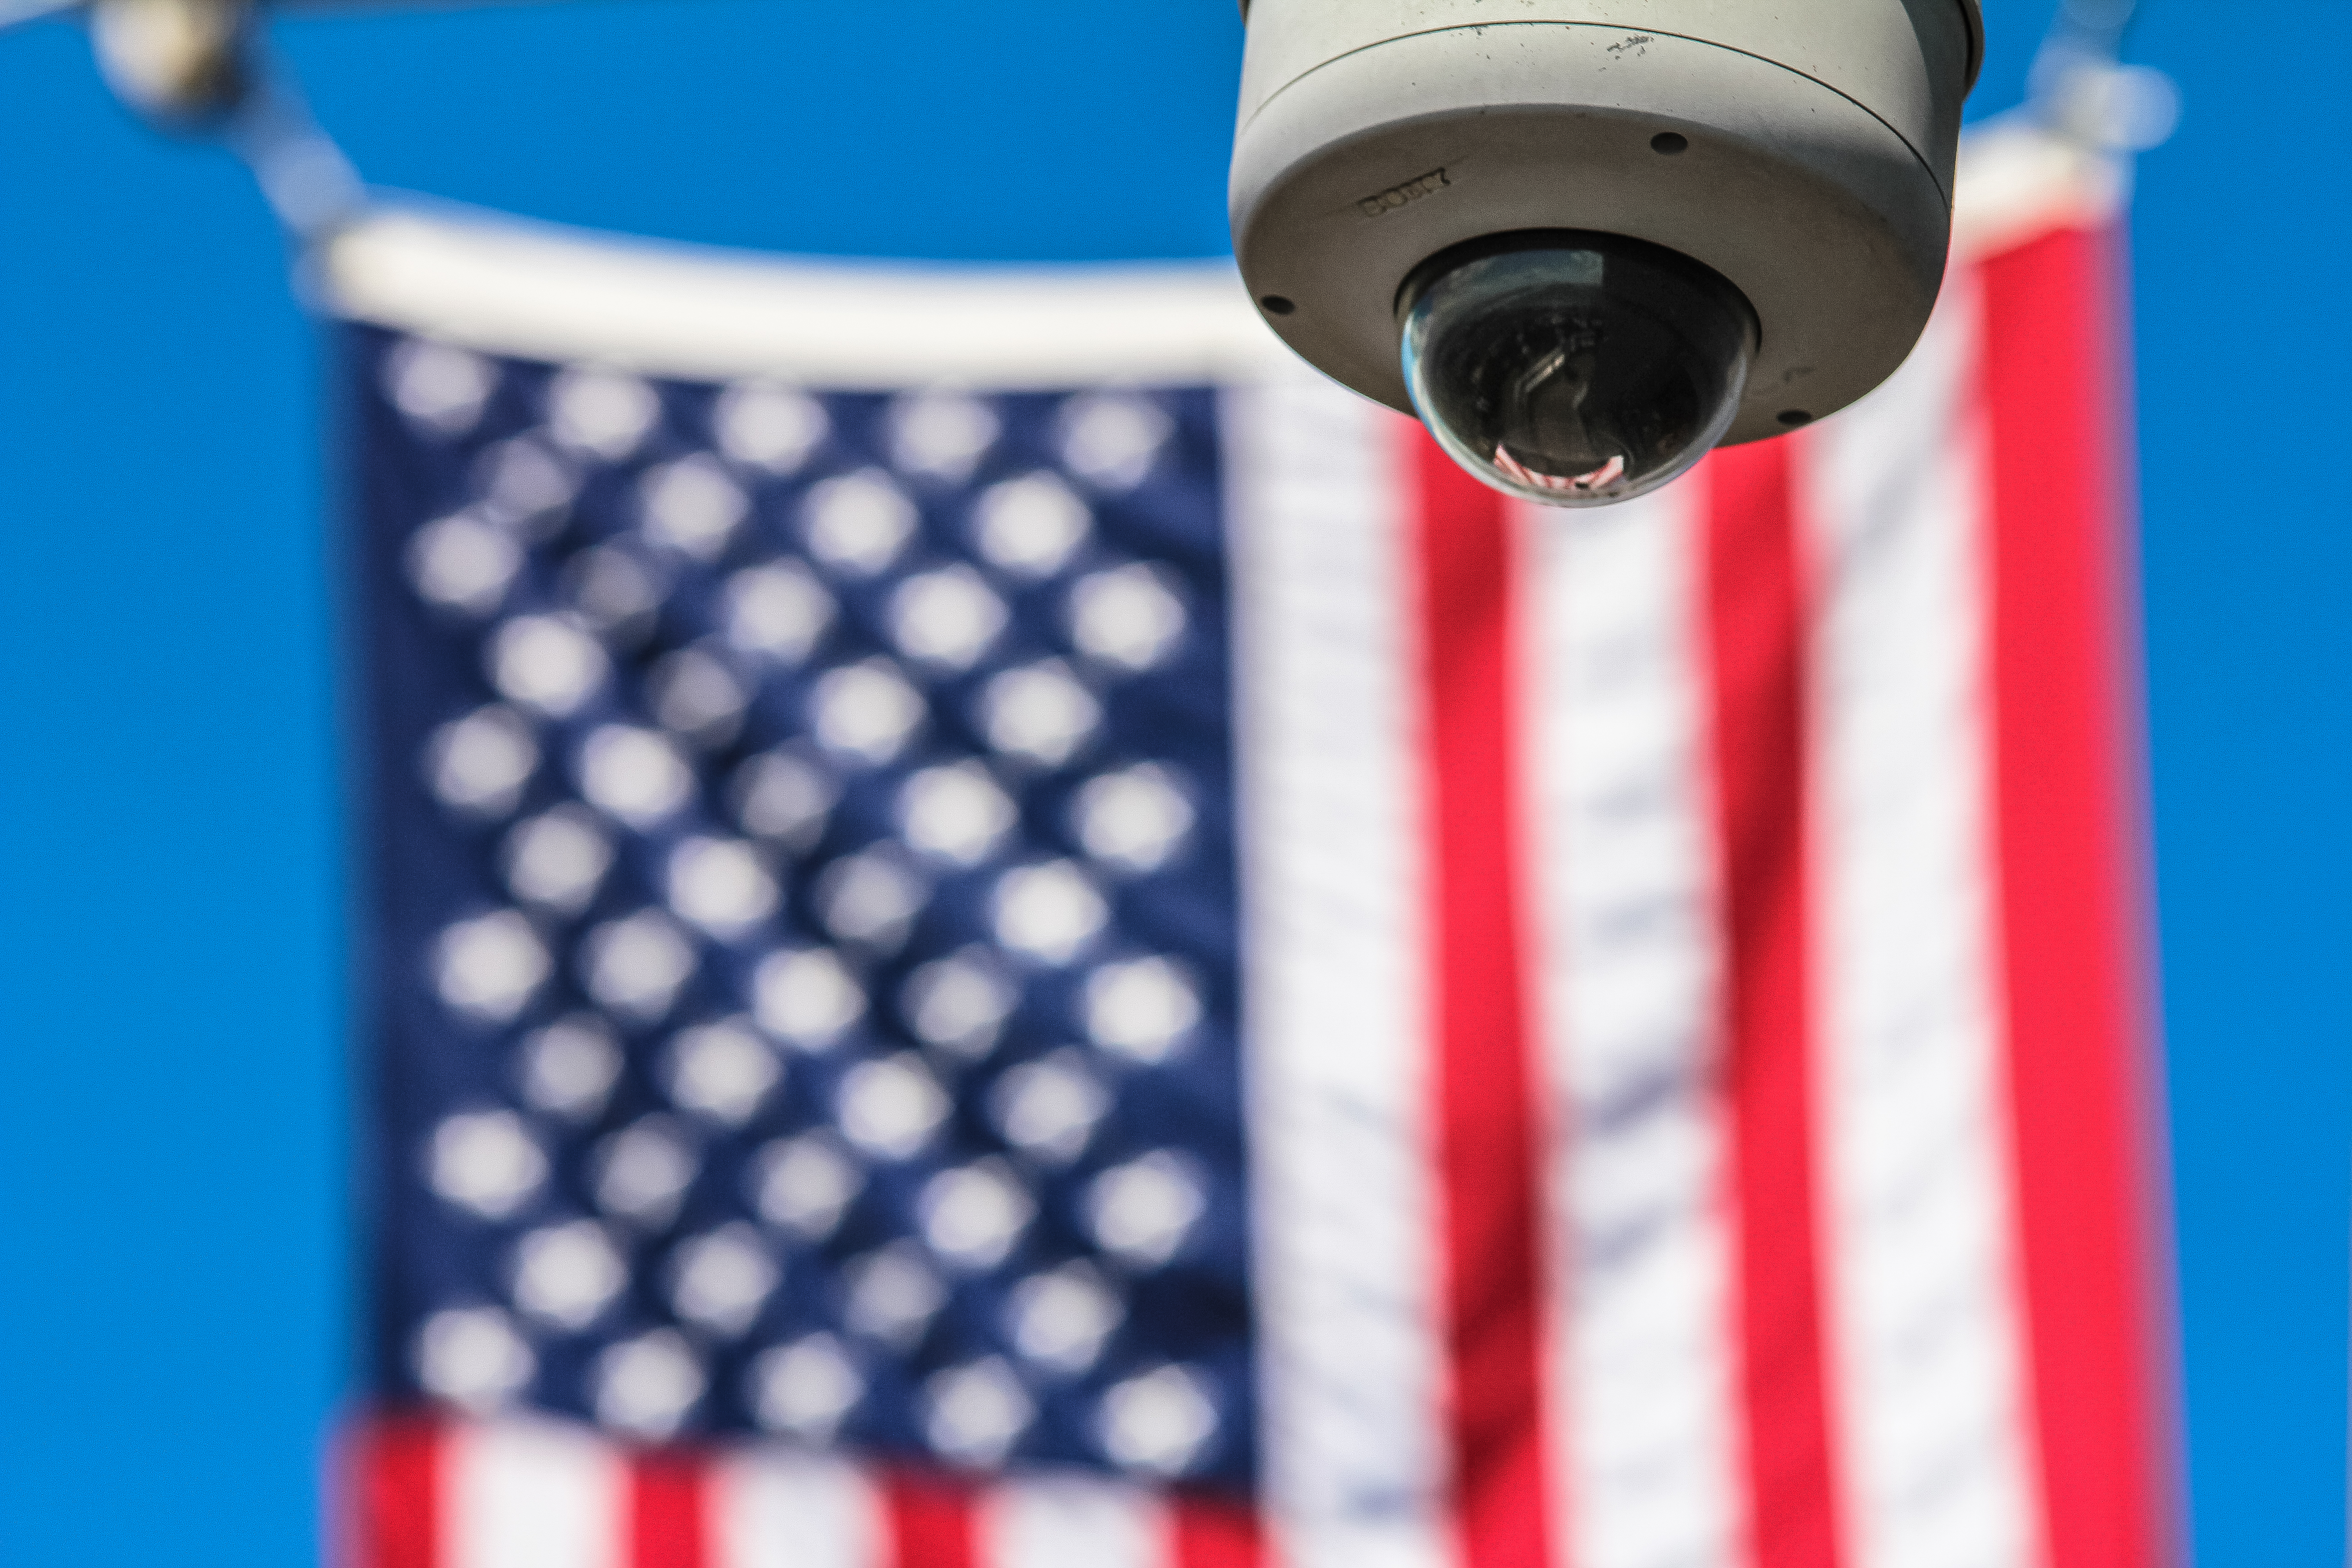
macro, flag, american flag, surveillance, product, cctv, security camera, spying, flag of the united states, closed circuit television